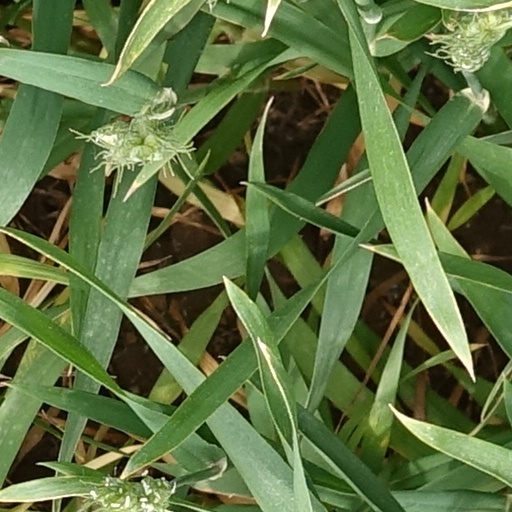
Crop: wheat